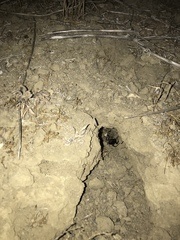
Species: Lactrodectus_hesperus